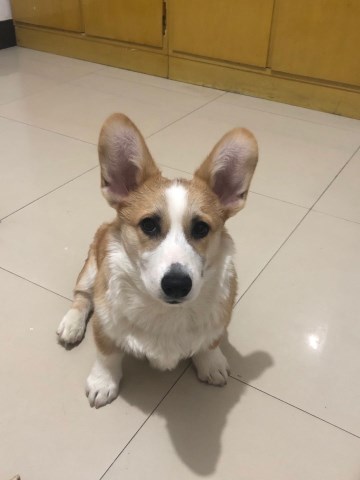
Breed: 2909-n000116-Cardigan